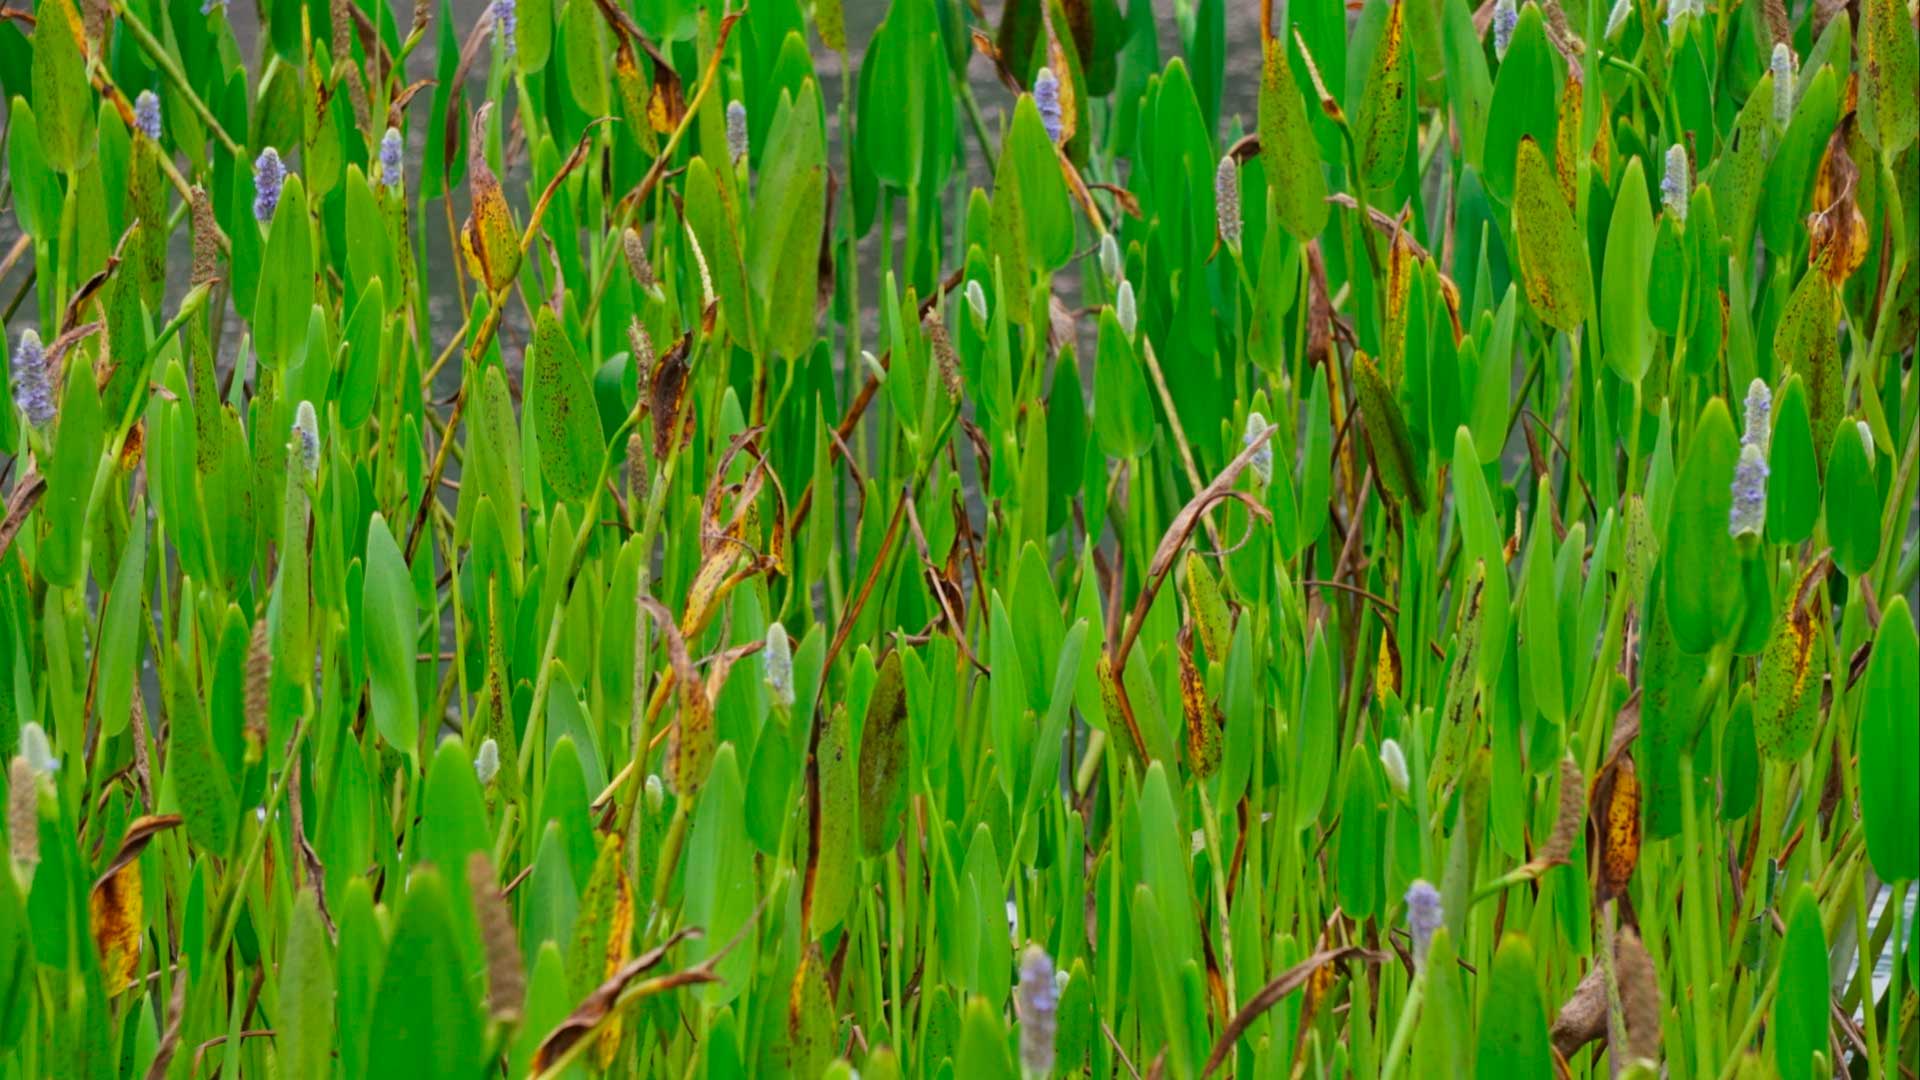
nature, green, grass, vegetation, plant, grass family, leaf, chrysopogon zizanioides, Elymus repens, phragmites, flowering plant, arrowgrass, plant stem, vascular plant, paddy field, hordeum, sweet grass, sedge family, horsetail family, crop